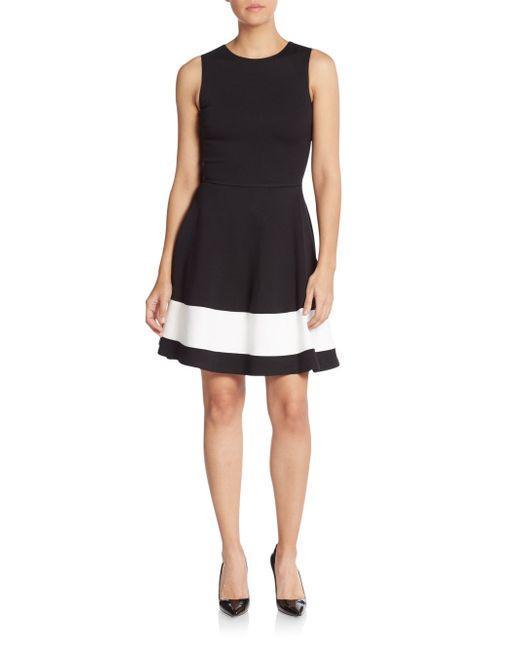
Ärmelloses knielanges schwarzes Kleid mit rundem Halsausschnitt für Damen